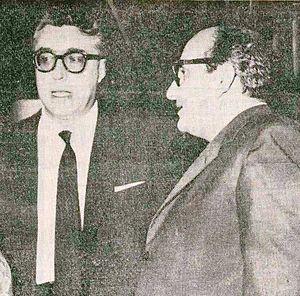
Elio Vincenzo Vittorini est un romancier, journaliste, traducteur et essayiste italien.
Vasco Pratolini est un écrivain, journaliste et scénariste italien.